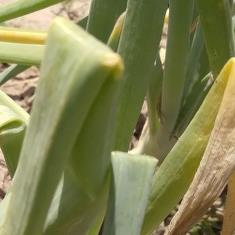
Crop: Onion
Condition: alternaria-d